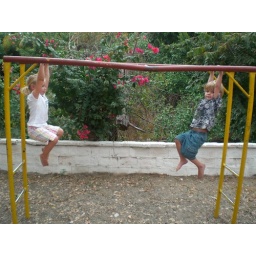
Two little monkeys swinging in a tree